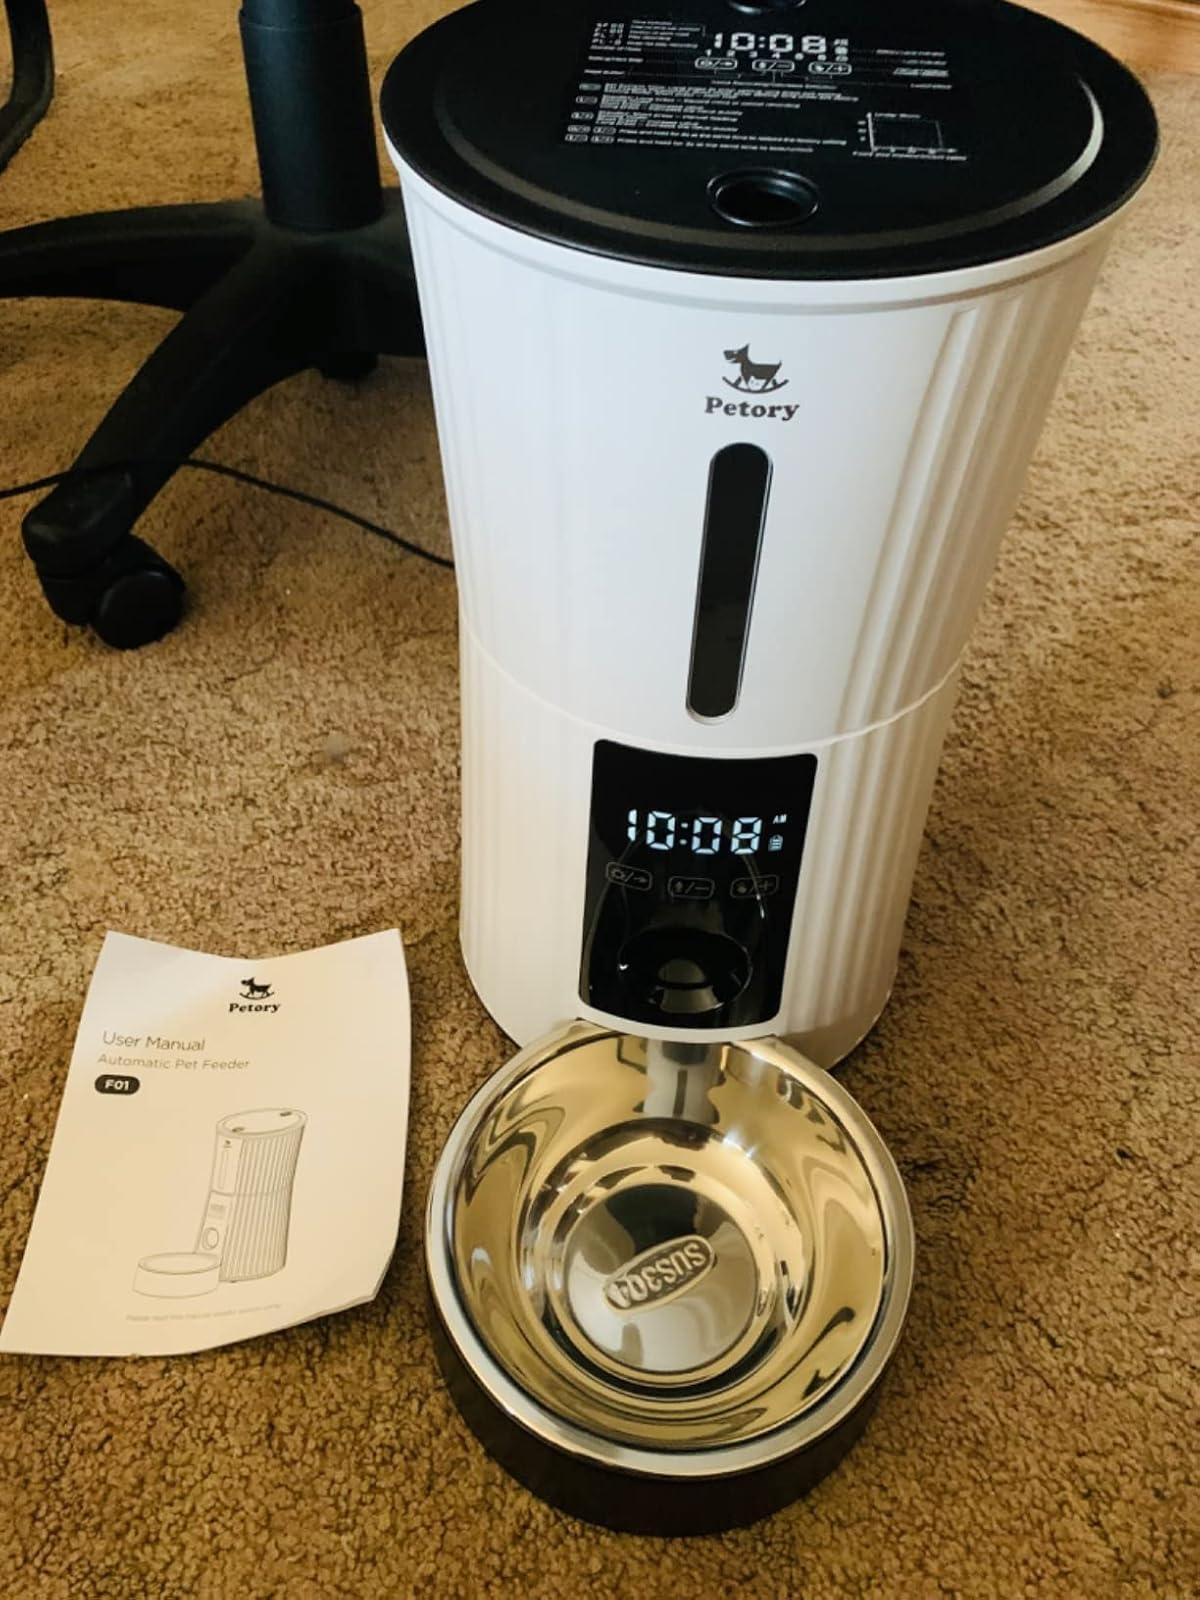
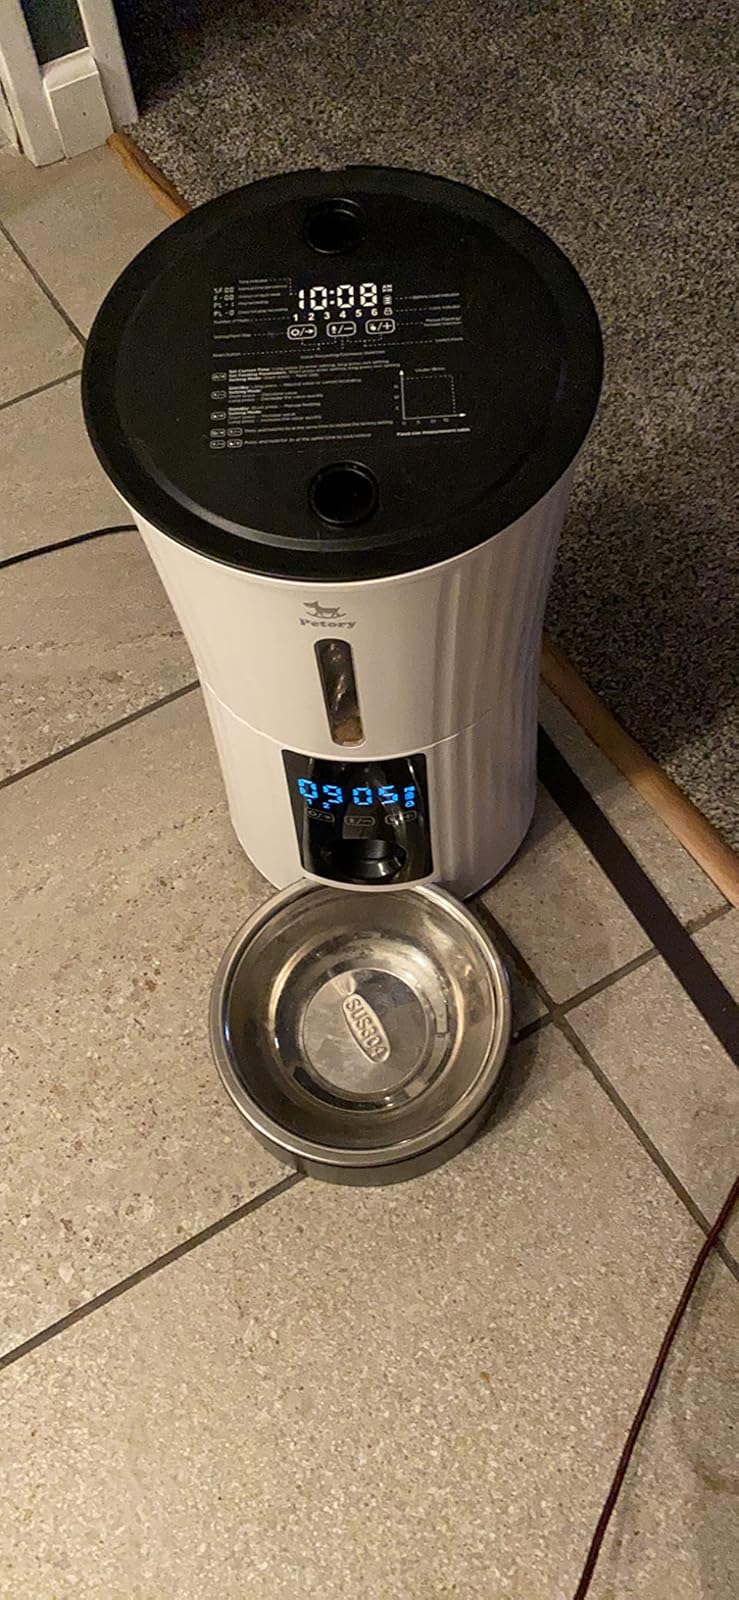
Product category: items_feeder
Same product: yes